Three-Ring Marriage

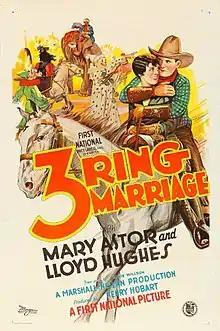

Three-Ring Marriage also known as 3-Ring Marriage is a lost 1928 American silent drama film directed by Marshall Neilan and starring Mary Astor, Lloyd Hughes, and Lawford Davidson.